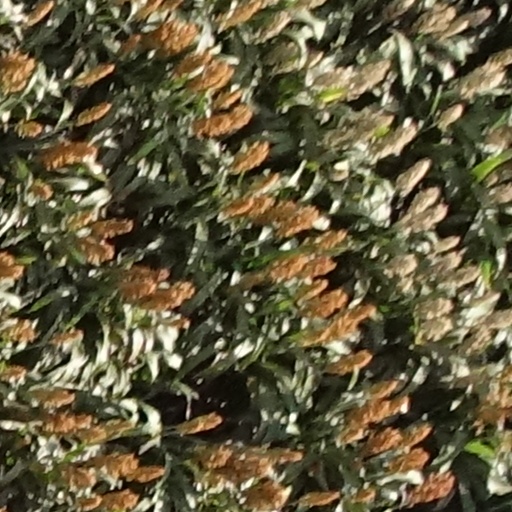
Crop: sorghum